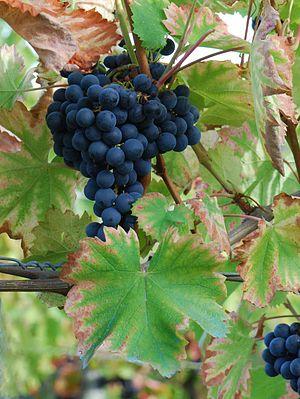
Mourvèdre, Conservatoire du vignoble charentais, Cherves
L’ampélographie est la discipline commune à la botanique et à l'œnologie traitant des cultivars de vignes cultivés en viticulture : les cépages.
Le languedoc est un vin d'appellation d'origine contrôlée produit en Languedoc-Roussillon, sur une grande partie des départements de l'Hérault, de l'Aude et des Pyrénées-Orientales, plus quelques communes du Gard.
Le mourvèdre N est un cépage de cuve noir d'origine espagnole. Appelé monastrell en espagnol, il est le deuxième cépage noir de ce pays et reste, avec 9 200 hectares en France, un cépage important de la Provence et du Languedoc.